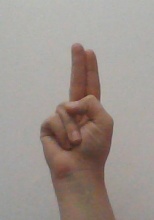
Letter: taa